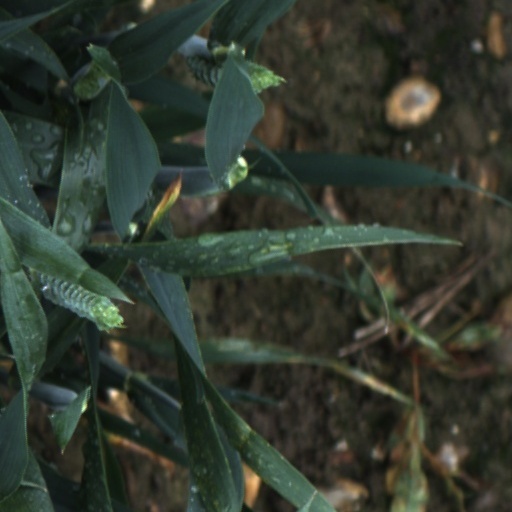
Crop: wheat